Battle of Inchon

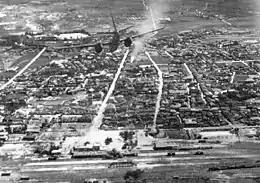
A United States Air Force 3rd Bombardment Group (Light) A-26 Invader conducts a rocket attack on the rail yard at Iri, South Korea, in early September 1950 as part of deception operations to draw North Korean attention away from the planned Incheon landings.

MacArthur spent 45 minutes after the briefing explaining his reasons for choosing Incheon. He said that, because it was so heavily defended, the North Koreans would not expect an attack there, that victory at Incheon would avoid a brutal winter campaign, and that, by invading a northern strong point, UN forces could cut off KPA lines of supply and communication. Sherman and Collins returned to Washington, D.C., and reported back to Secretary of Defense Louis A. Johnson. The Joint Chiefs of Staff approved MacArthur's plan on 28 August. President Truman also provided his approval.